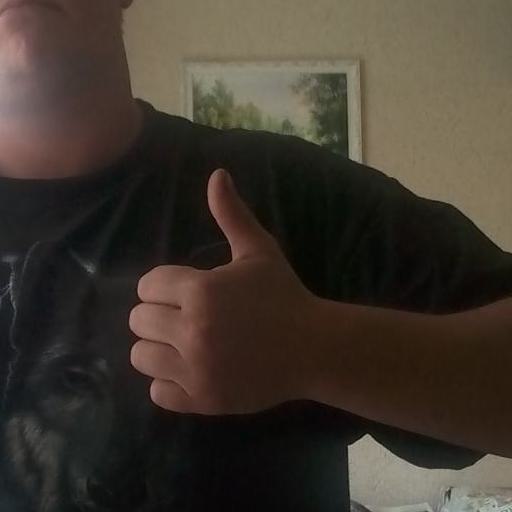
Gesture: like